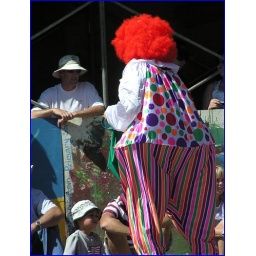
The man in the white hat